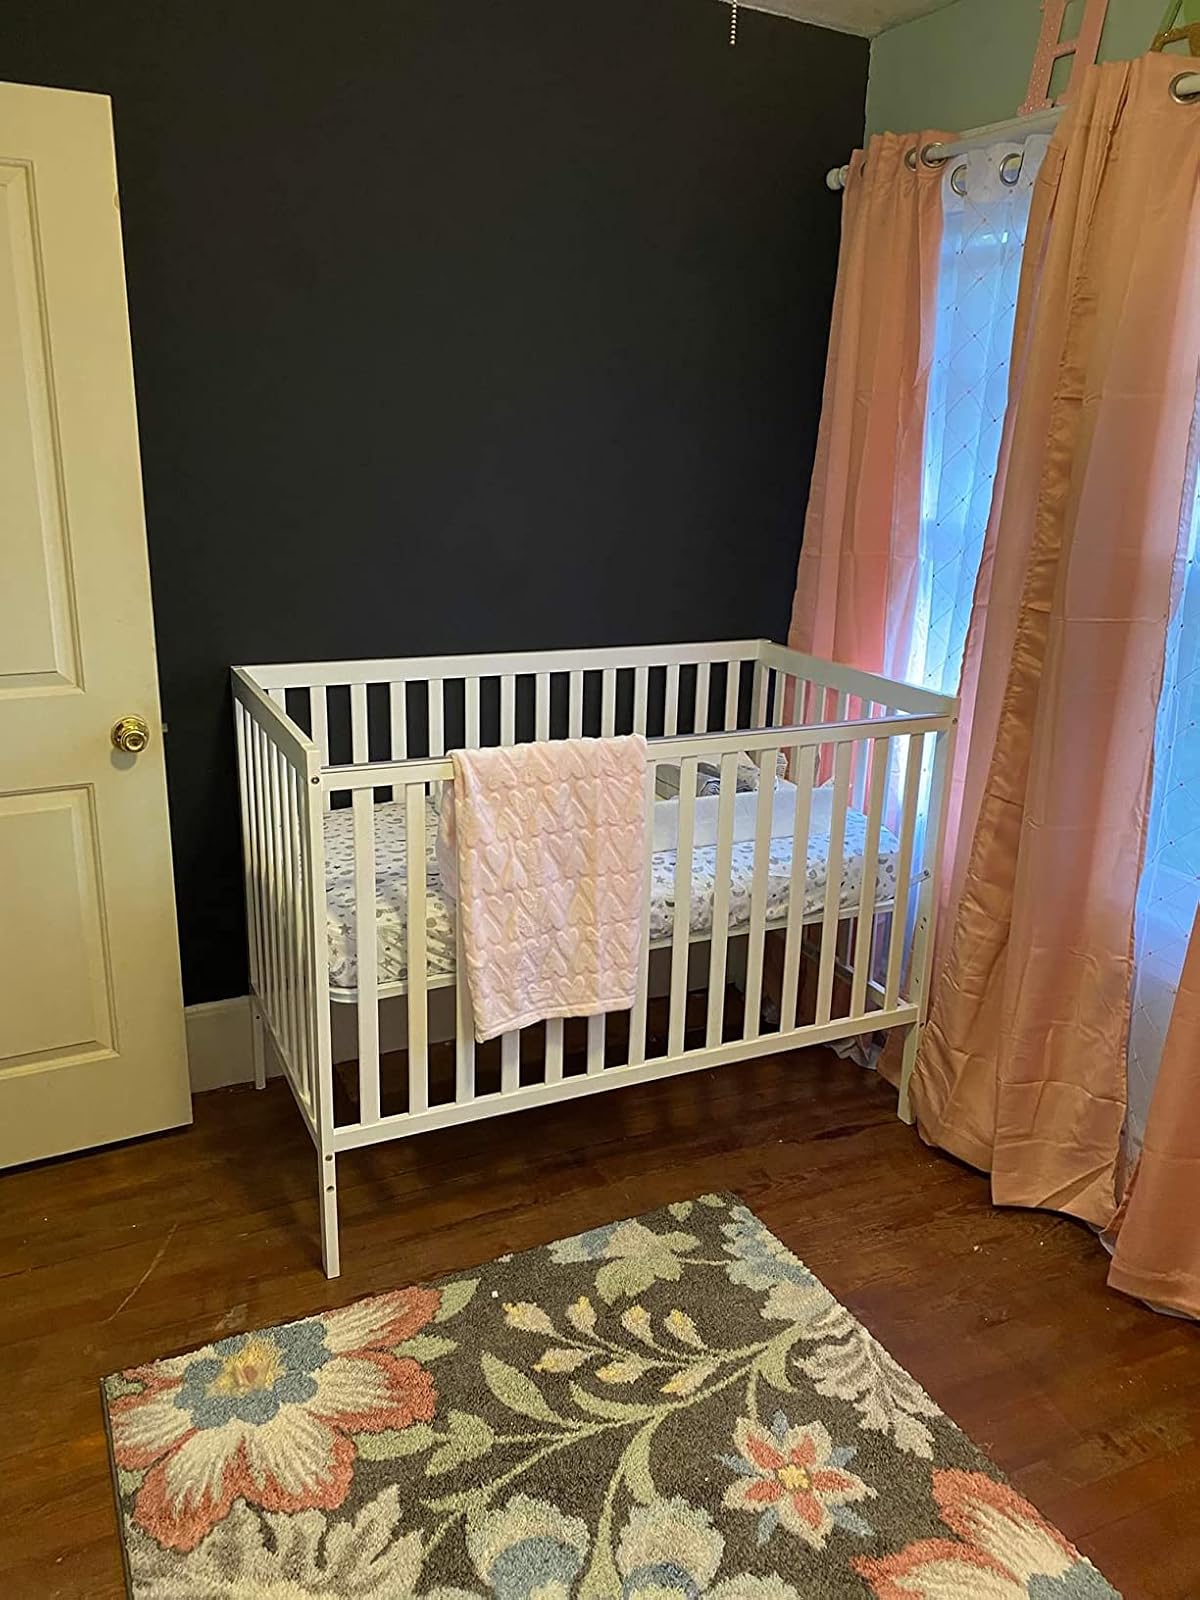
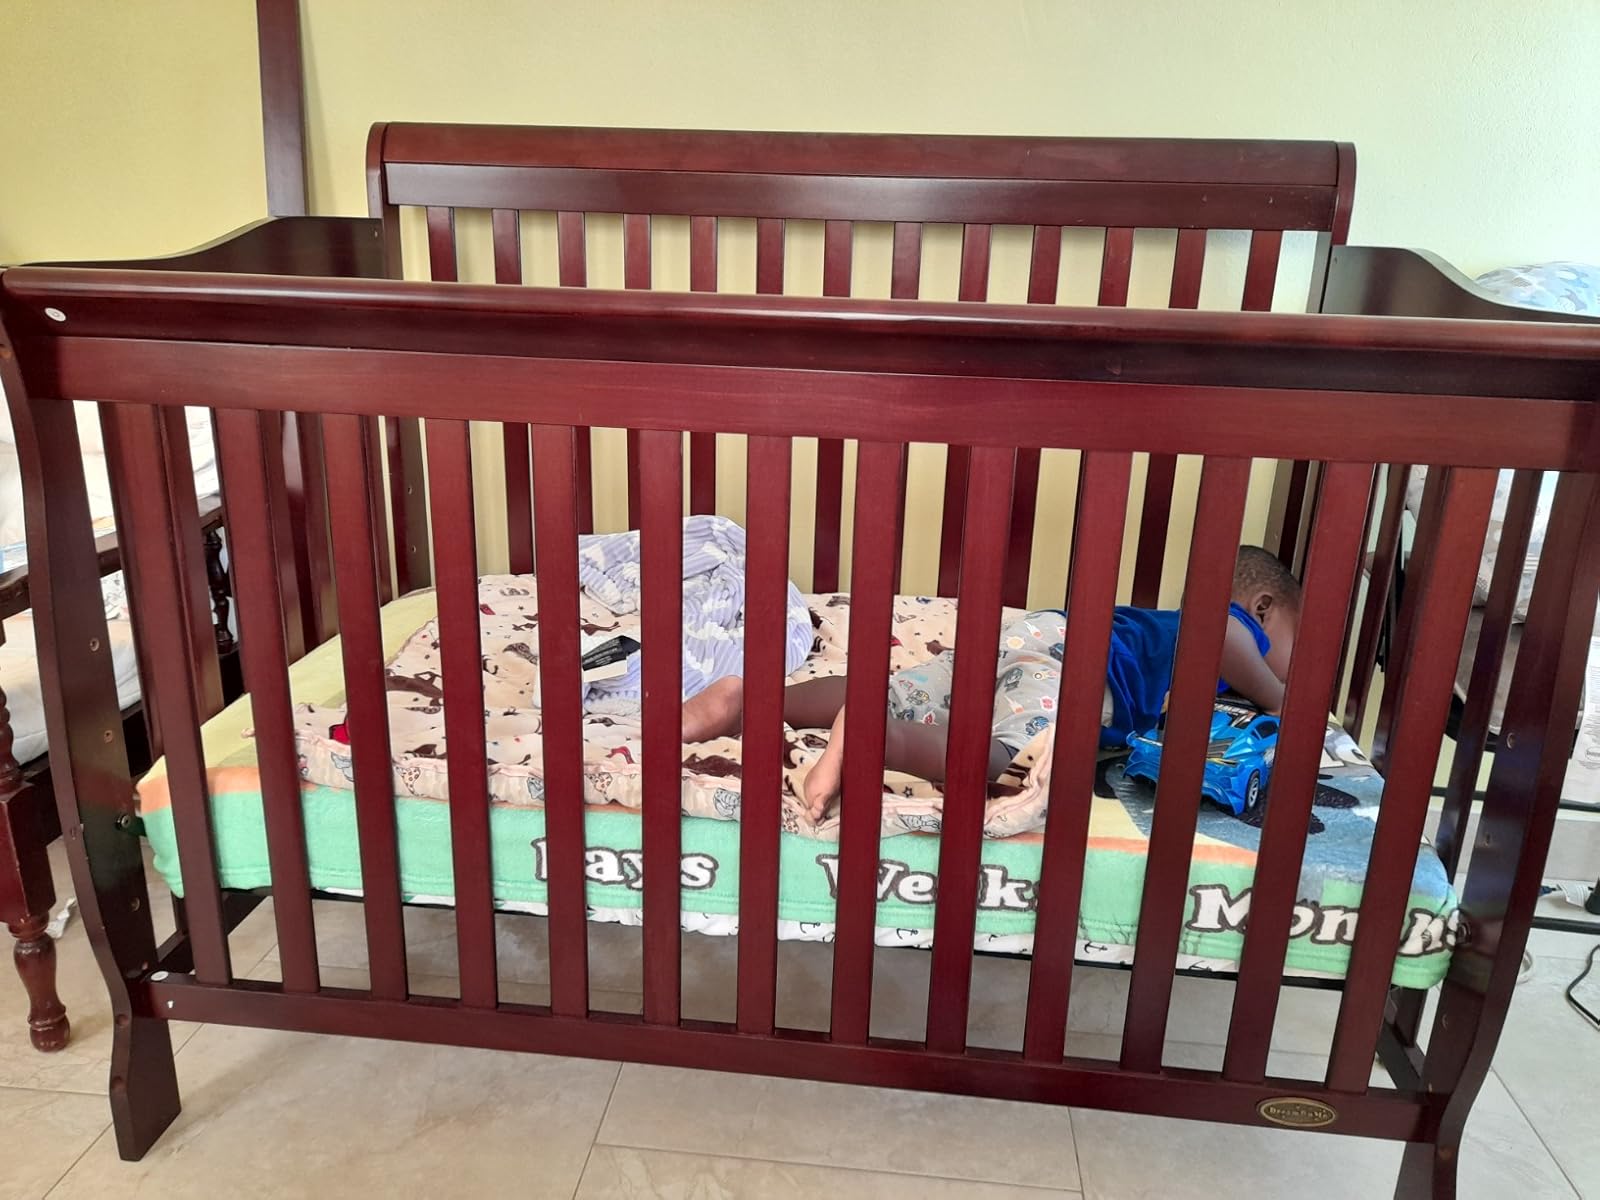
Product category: products_crib
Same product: no